Littoraria angulifera

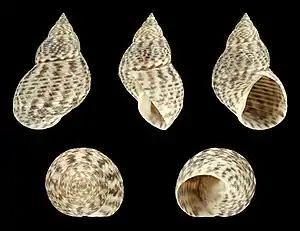
Shell

The maximum recorded shell length is 41 mm. The shell usually has six whorls, the large first one occupying half the length of the snail. The color varies from slaty-brown through reddish brown to orange, dull yellow and off white. The smaller whorls have white spots near their edges and also some darker streaks which fuse together on the largest whorl.